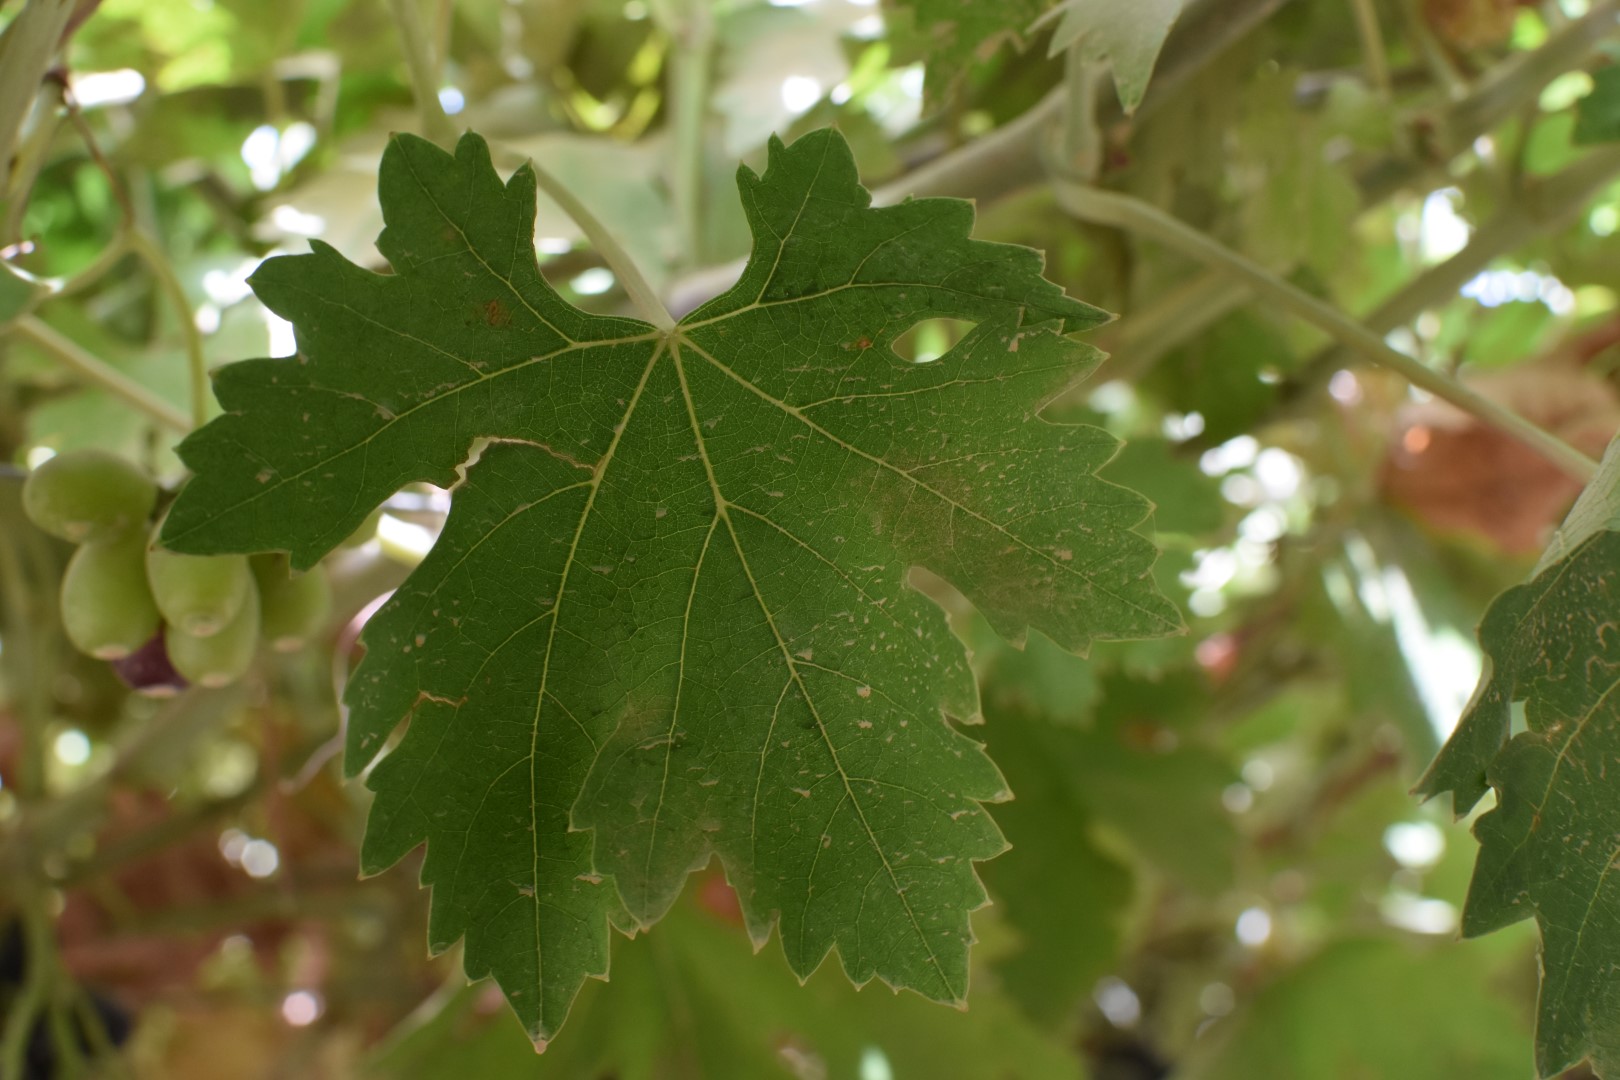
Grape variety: Riasi